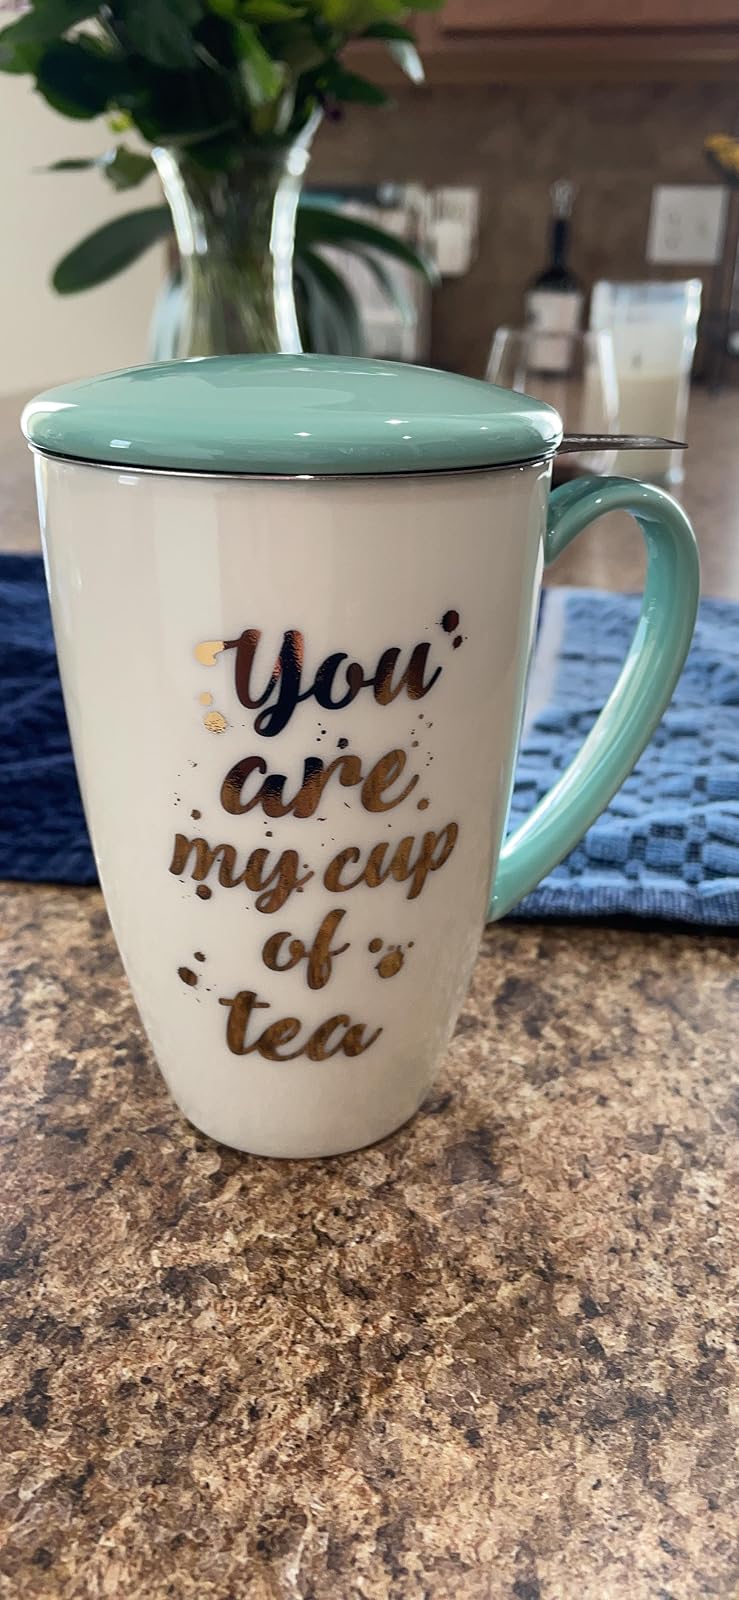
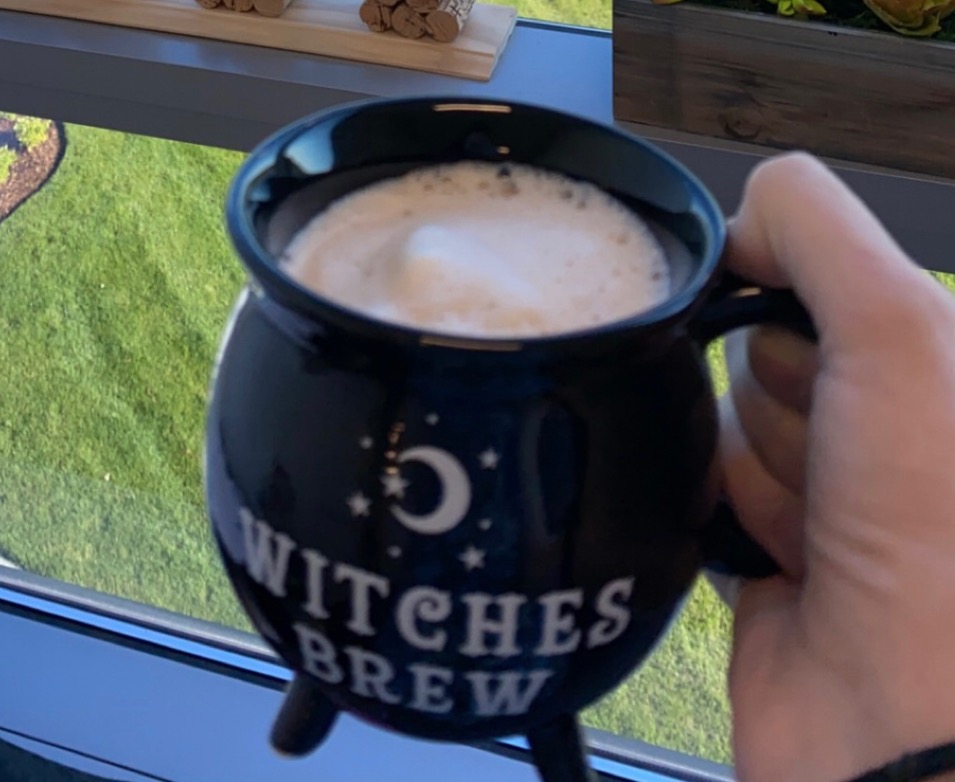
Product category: items_mug
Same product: no